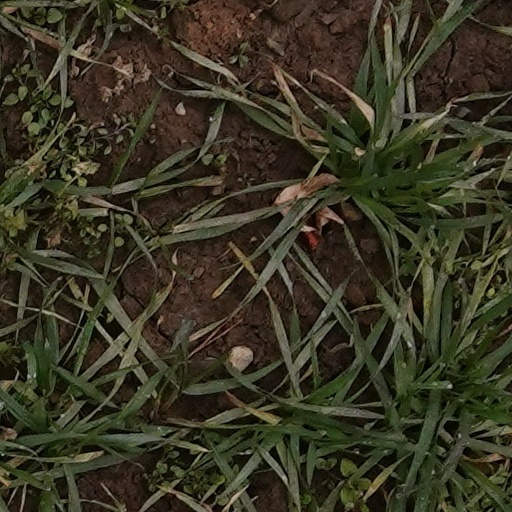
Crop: wheat